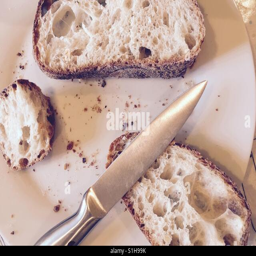
slices of bread on a white plate with knife